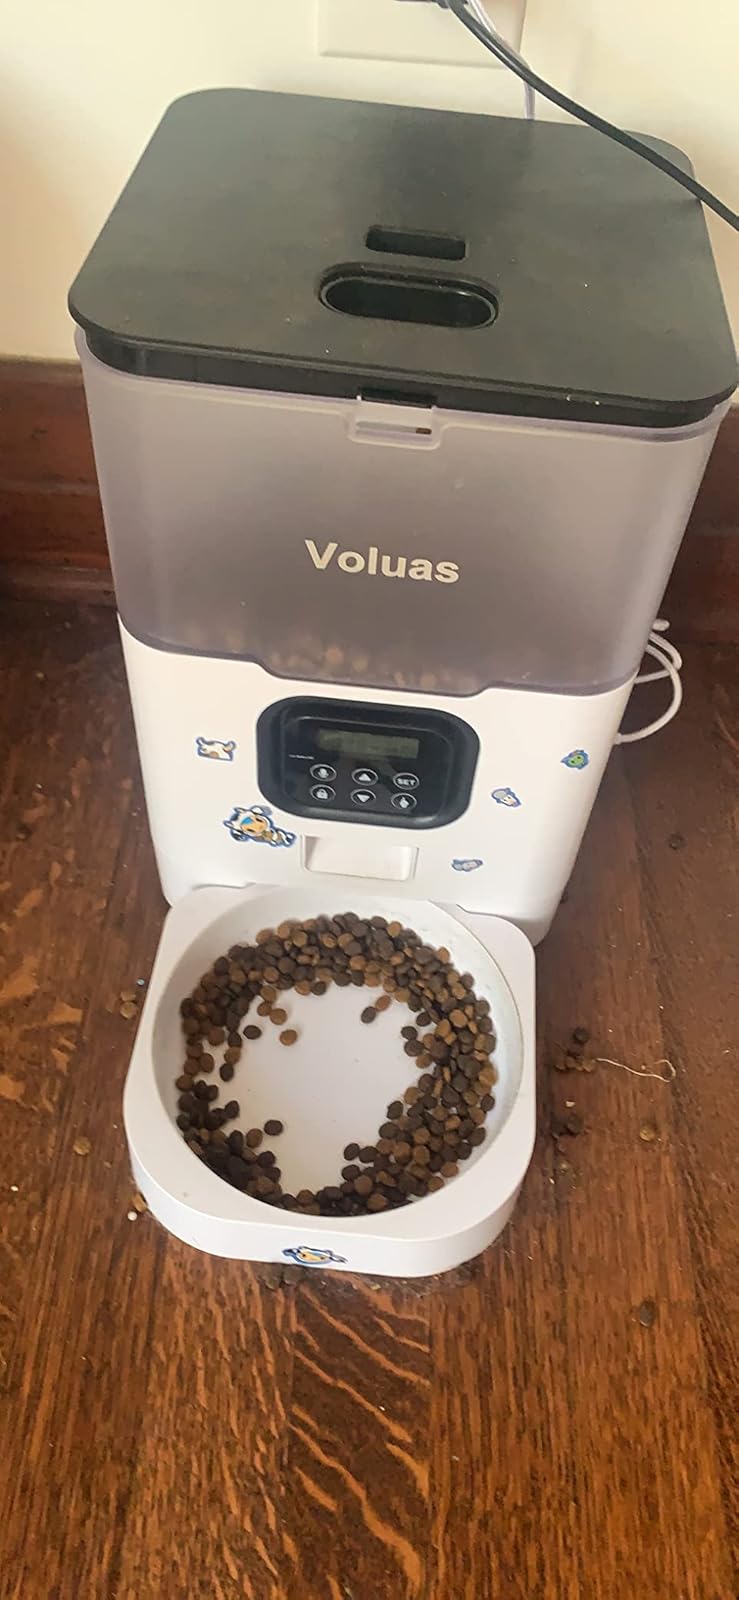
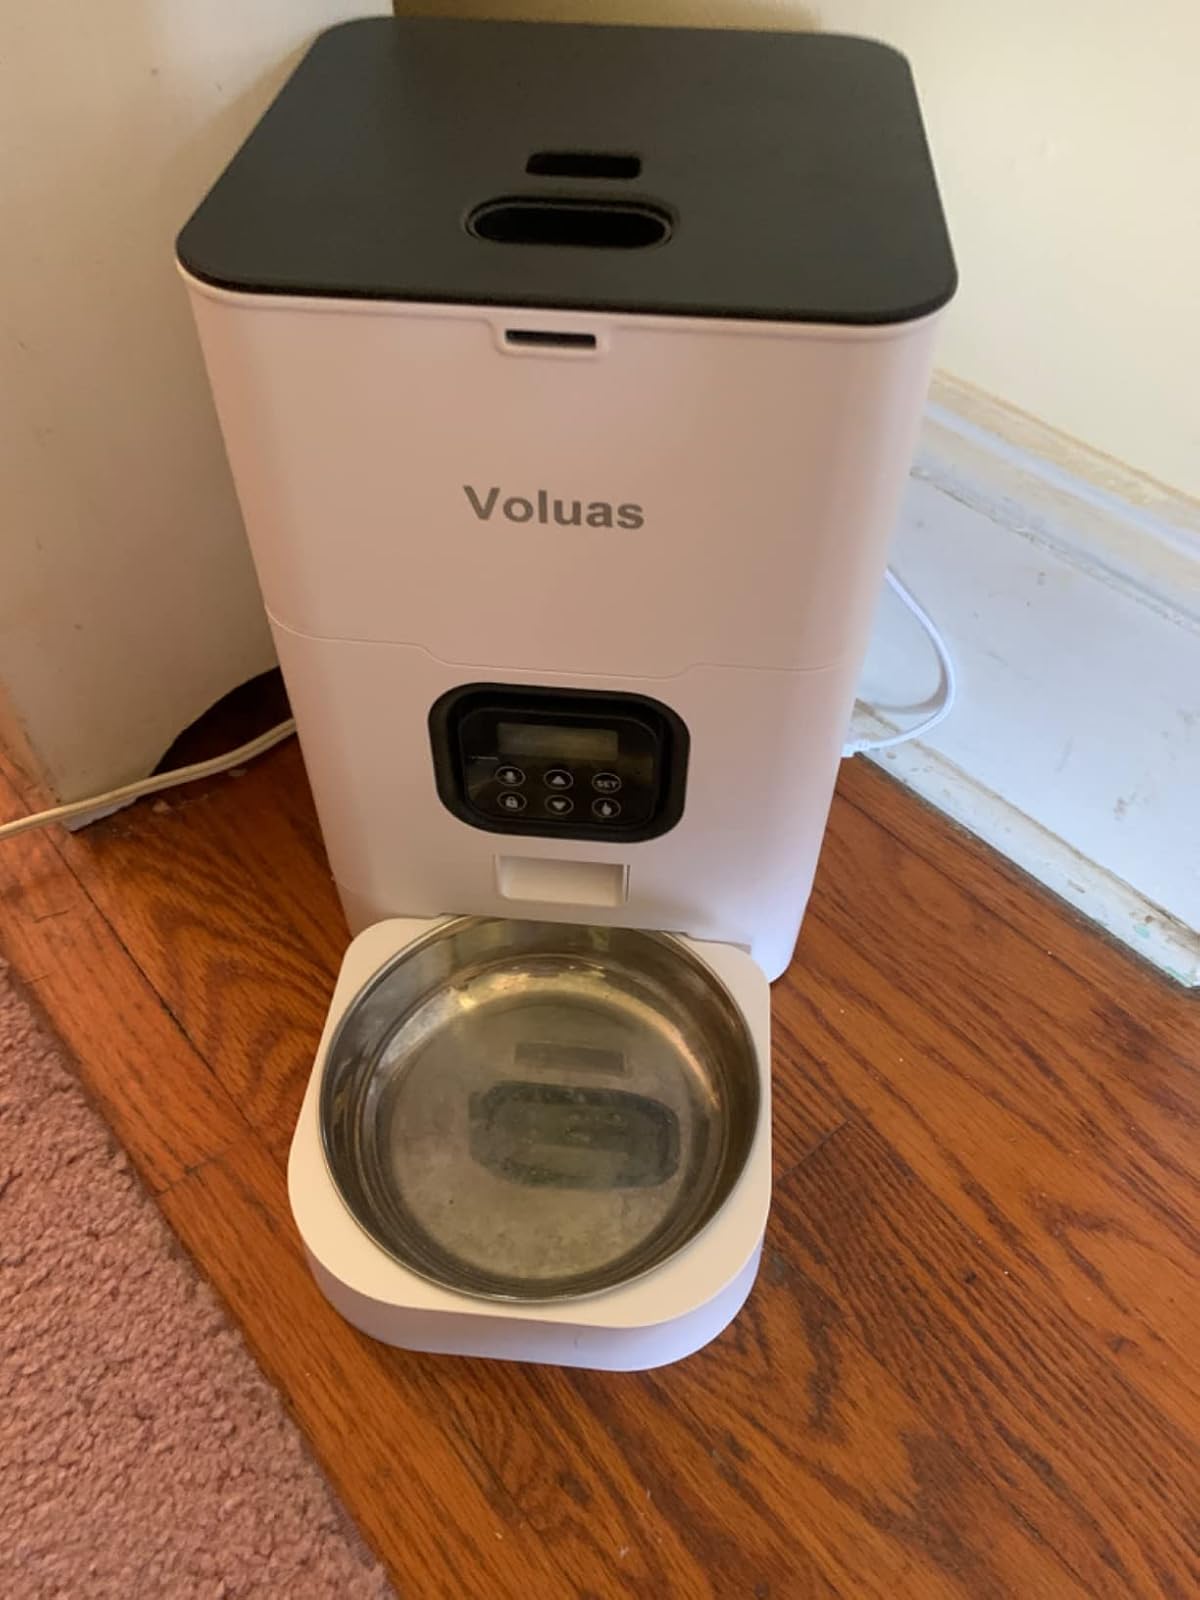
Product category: items_feeder
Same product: no